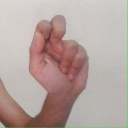
अक्षर: ढ